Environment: real
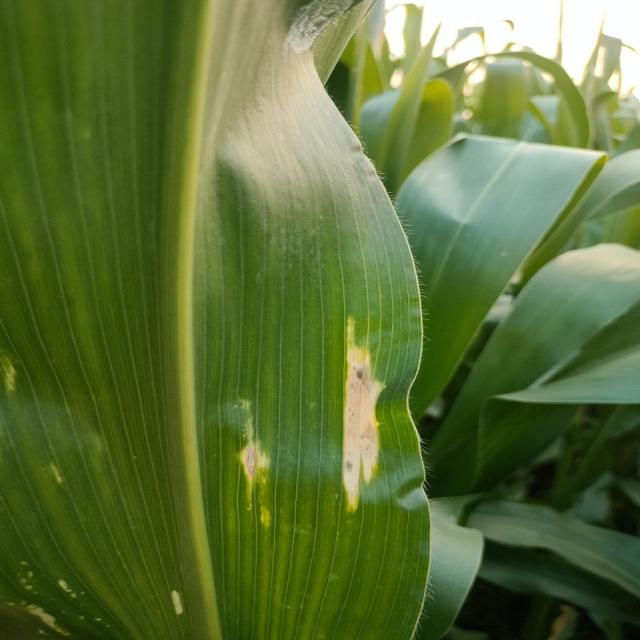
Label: northern_corn_leaf_blight